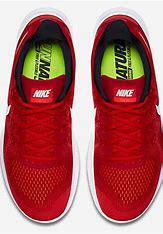
Brand: Nike
Model: Free RN 2017